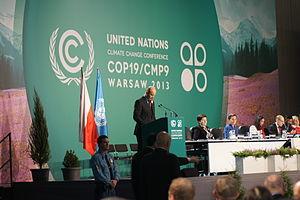
La Conférence de Varsovie est une conférence sur le réchauffement climatique qui a eu lieu à Varsovie entre le 11 et le 23 novembre 2013. Elle est la 19ᵉ des conférences annuelles de la Convention-cadre des Nations unies sur les changements climatiques. La conférence a réuni 10 000 participants venant de 189 pays, avec 134 ministres. La conférence est présidée par Marcin Korolec.